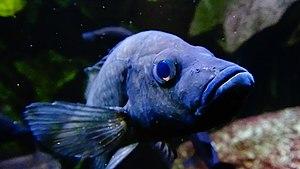
Stomatepia pindu - Adulte - Lac Barombi Mbo - Aquarium de la Porte Dorée Paris, ile France, France - 11/2014
Stomatepia pindu est un poisson de la famille des Cichlidae et du genre Stomatepia endémique du lac Barombi-Mbo au Cameroun. C'est une espèce pas des plus jolies de par sa coloration, mais extrêmement rare du fait de son endémisme très restreint. Quelques amateurs aquariophiles détiennent des souches de Stomatepia pindu et il est important et en raison de son statut IUCN de le reproduire et de le diffuser.
Le lac Barombi Mbo est un lac de cratère situé au Cameroun, dans la région du Sud-Ouest, près de Kumba.